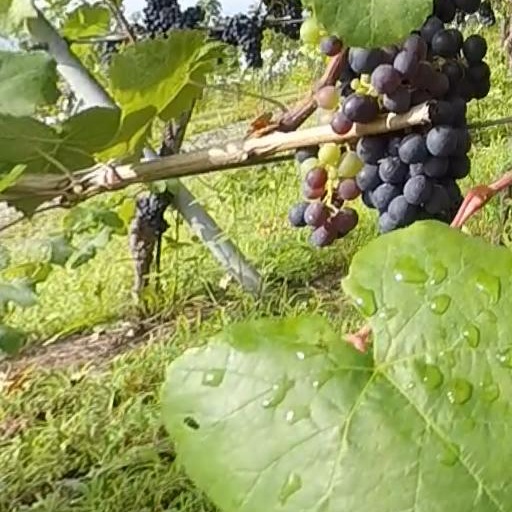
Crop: grape